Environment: real
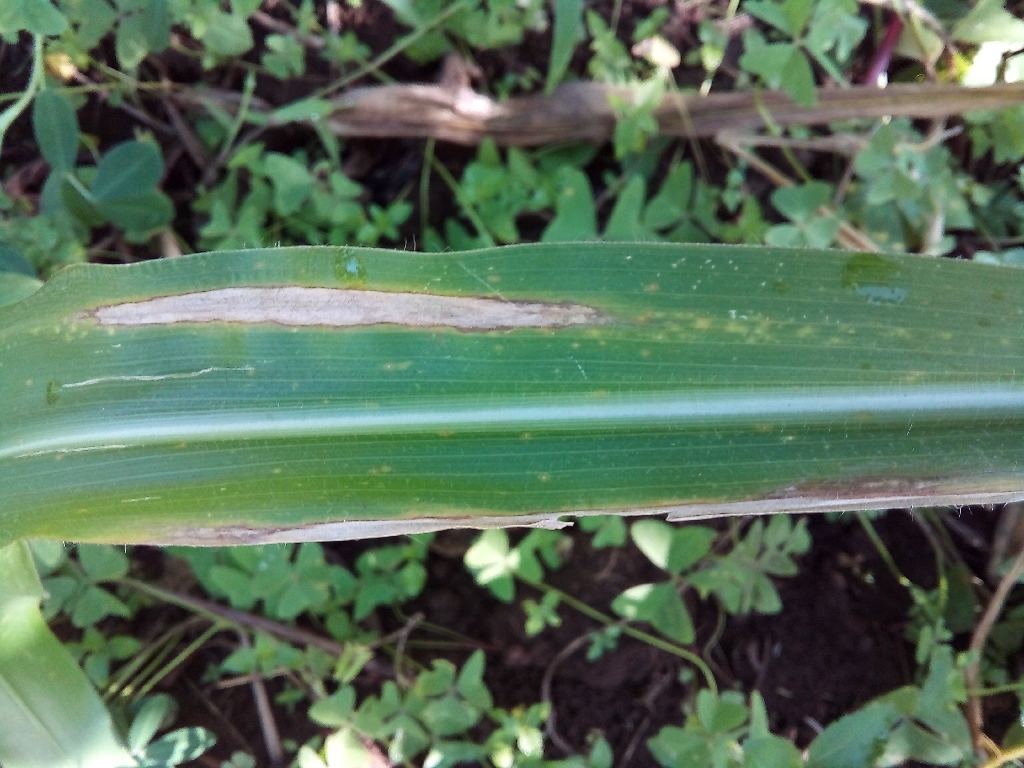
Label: northern_corn_leaf_blight